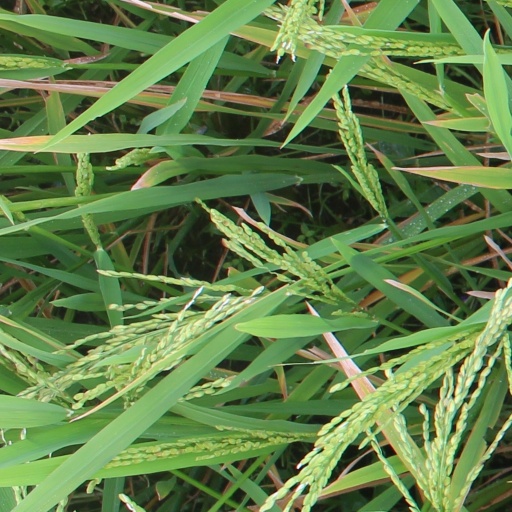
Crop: rice